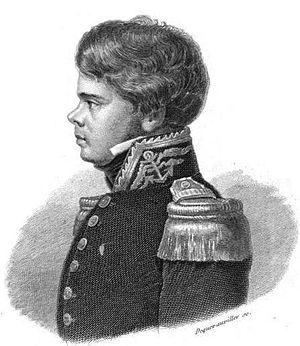
Jules Alphonse René Poret, baron de Blosseville, fut un navigateur et explorateur.